Lionel Walford

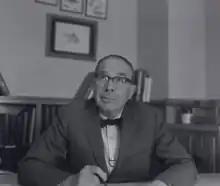
Dr. Lionel Walford was the Director of the Sandy Hook Marine Laboratory from 1961 to 1971.

Lionel Walford (May 29, 1905 - April 9, 1979) was a marine biologist and director of the Sandy Hook Marine Laboratory from 1960 to 1971. He advised several international fishery commissions and authored "Game Fishes of the Pacific Coast from Alaska to the Equator," "Living Resources of the Sea", and "Angler's Guide to the United States Atlantic Coast" (with Bruce L. Freeman).